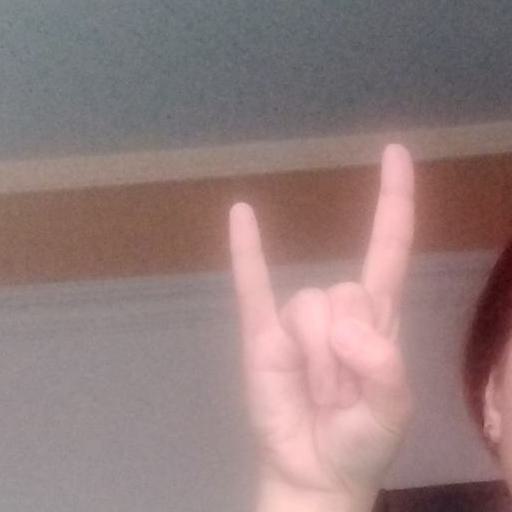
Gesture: rock